Gel pen

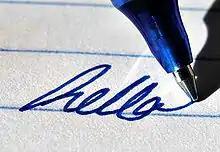
The tip of a gel pen

A gel pen uses ink in which pigment is suspended in a water-based gel. Because the ink is thick and opaque, it shows up more clearly on slick surfaces than the typical inks used in ballpoint or felt tip pens. Gel pens can be used for many types of writing and illustration.